Ford World Rally Team

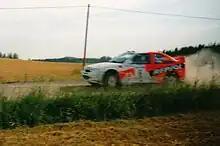
Juha Kankkunen heading for 2nd place on the 1997 Rally Finland

1997 saw the introduction of the Ford Escort WRC, which was now being run by the Cumbria-based M-Sport team, rather than being based at the long term Ford Motorsport home of Boreham. The team continued to be sponsored by Repsol, with a distinctive white and orange livery, and the car featured dramatic changes to the engine, as it was the Escort Group A car's main weak point, and also had several other cosmetic changes including a new front bumper and rear spoiler. On the driver front the team continued to be led by double World Rally champion Carlos Sainz, who drove all fourteen rounds, winning the Acropolis and Indonesia rallies, also often finishing on the podium. He would eventually finish third in the championship. The second seat was initially filled by German driver Armin Schwarz, however, he was replaced after the sixth round in Corsica, following some disappointing results, and the fact that his sponsorship money had not arrived. His understudy was a more than capable Juha Kankkunen, who completed the season in the second car, finishing on the podium on no less than six occasions. A third car was entered at the Network Q RAC Rally for Angelo Medghini.